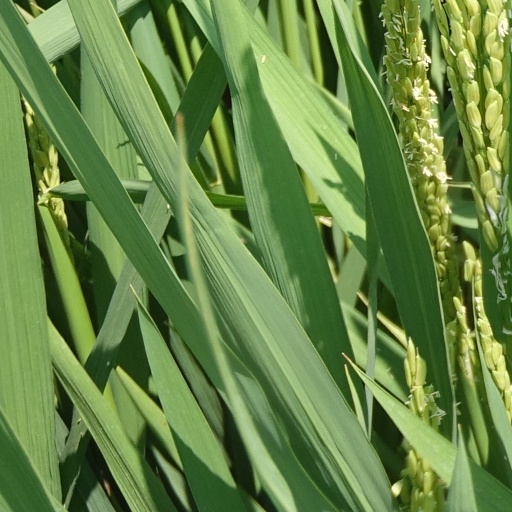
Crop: rice